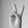
ASL letter: V